Hanning Schröder

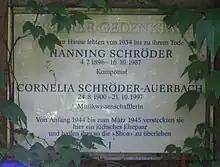
Commemorative plaque for Hanning and Cornelia Schröder-Auerbach at Quermatenweg 148, Berlin-Zehlendorf

Schröder died on 16 October 1987 in Berlin at age 91. Yad Vashem recognized Hanning Schröder as being Righteous Among the Nations in 1978 for having helped save Jewish people during Nazi rule. His home town recognised him only after German reunification, with an exhibition of the Schröder couple's life and work at the Max-Samuel-Haus in 2017.